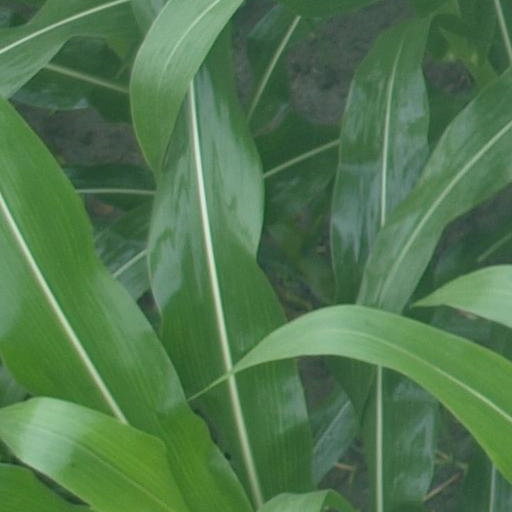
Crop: maize; corn